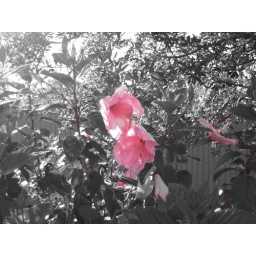
Focused on the pink flower with remaining image b&amp;amp;w. Taken at Sea World in Orlando, FL.